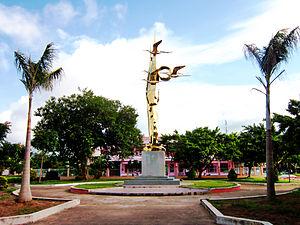
Châu Thành est un district de la province d'An Giang du sud-est du Viêt Nam.